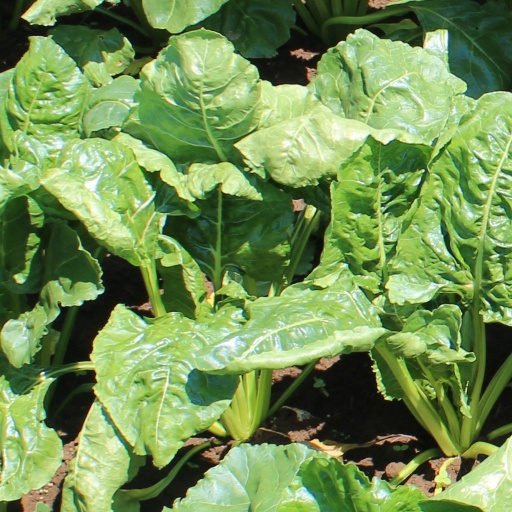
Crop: sugar beet